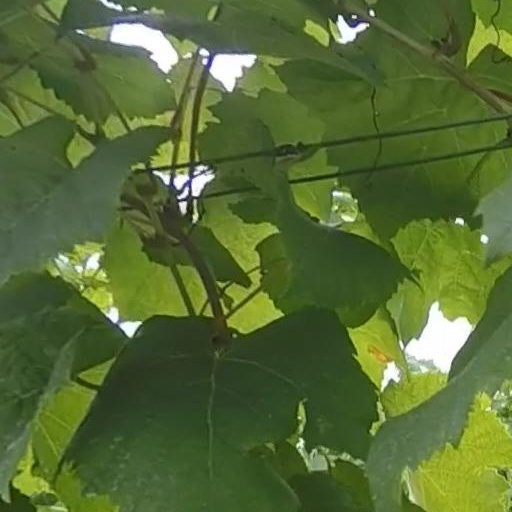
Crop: grape